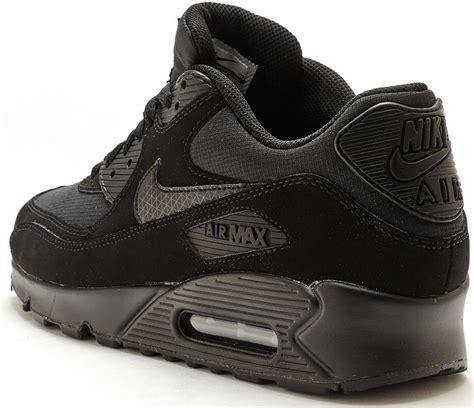
Brand: Nike
Model: Air Max 90 Leather